Hurricane Kate (2015)

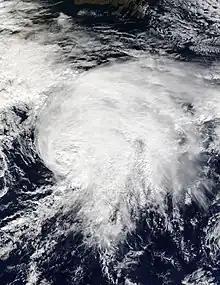
Hurricane Kate at peak intensity to the northeast of Bermuda on November 11

Hurricane Kate was the latest hurricane to form in the Atlantic basin since Epsilon in 2005, as well as one of the northernmost November hurricanes on record. The eleventh and final named storm and fourth hurricane of the 2015 Atlantic hurricane season, Kate formed out of a disorganized tropical wave that had moved off the coast of Africa on October 30. Unfavorable conditions prevented it from significantly organizing as it traversed the Atlantic. Once it neared the northern coast of Hispaniola on November 7, it began to become somewhat better organized. The next day it developed into a tropical depression; shortly afterwards it developed into Tropical Storm Kate. Kate moved northwest around an area of high pressure, gradually strengthening. On November 11, it intensified into a hurricane while simultaneously peaking in intensity. Shortly afterwards, it transitioned into an extratropical cyclone.